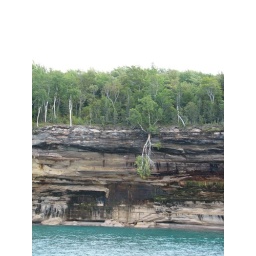
The black streaks in the rock are from. myanghanyese-uh !